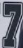
Number: 7